Nanako Matsushima

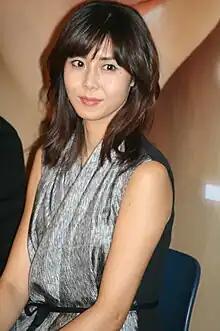

Matsushima has been called one of Japan's most beautiful women. She has won the Best Actress Award at the Japan Television Drama Academy Awards six times.